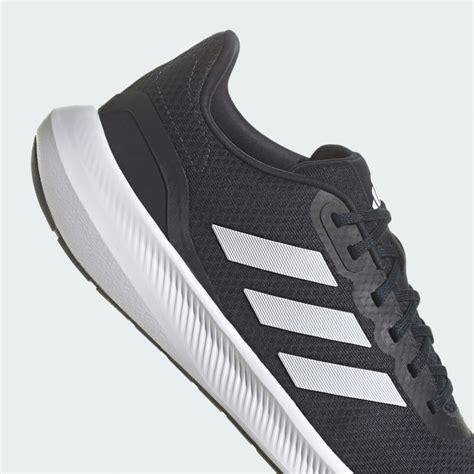
Brand: Adidas
Model: Runfalcon